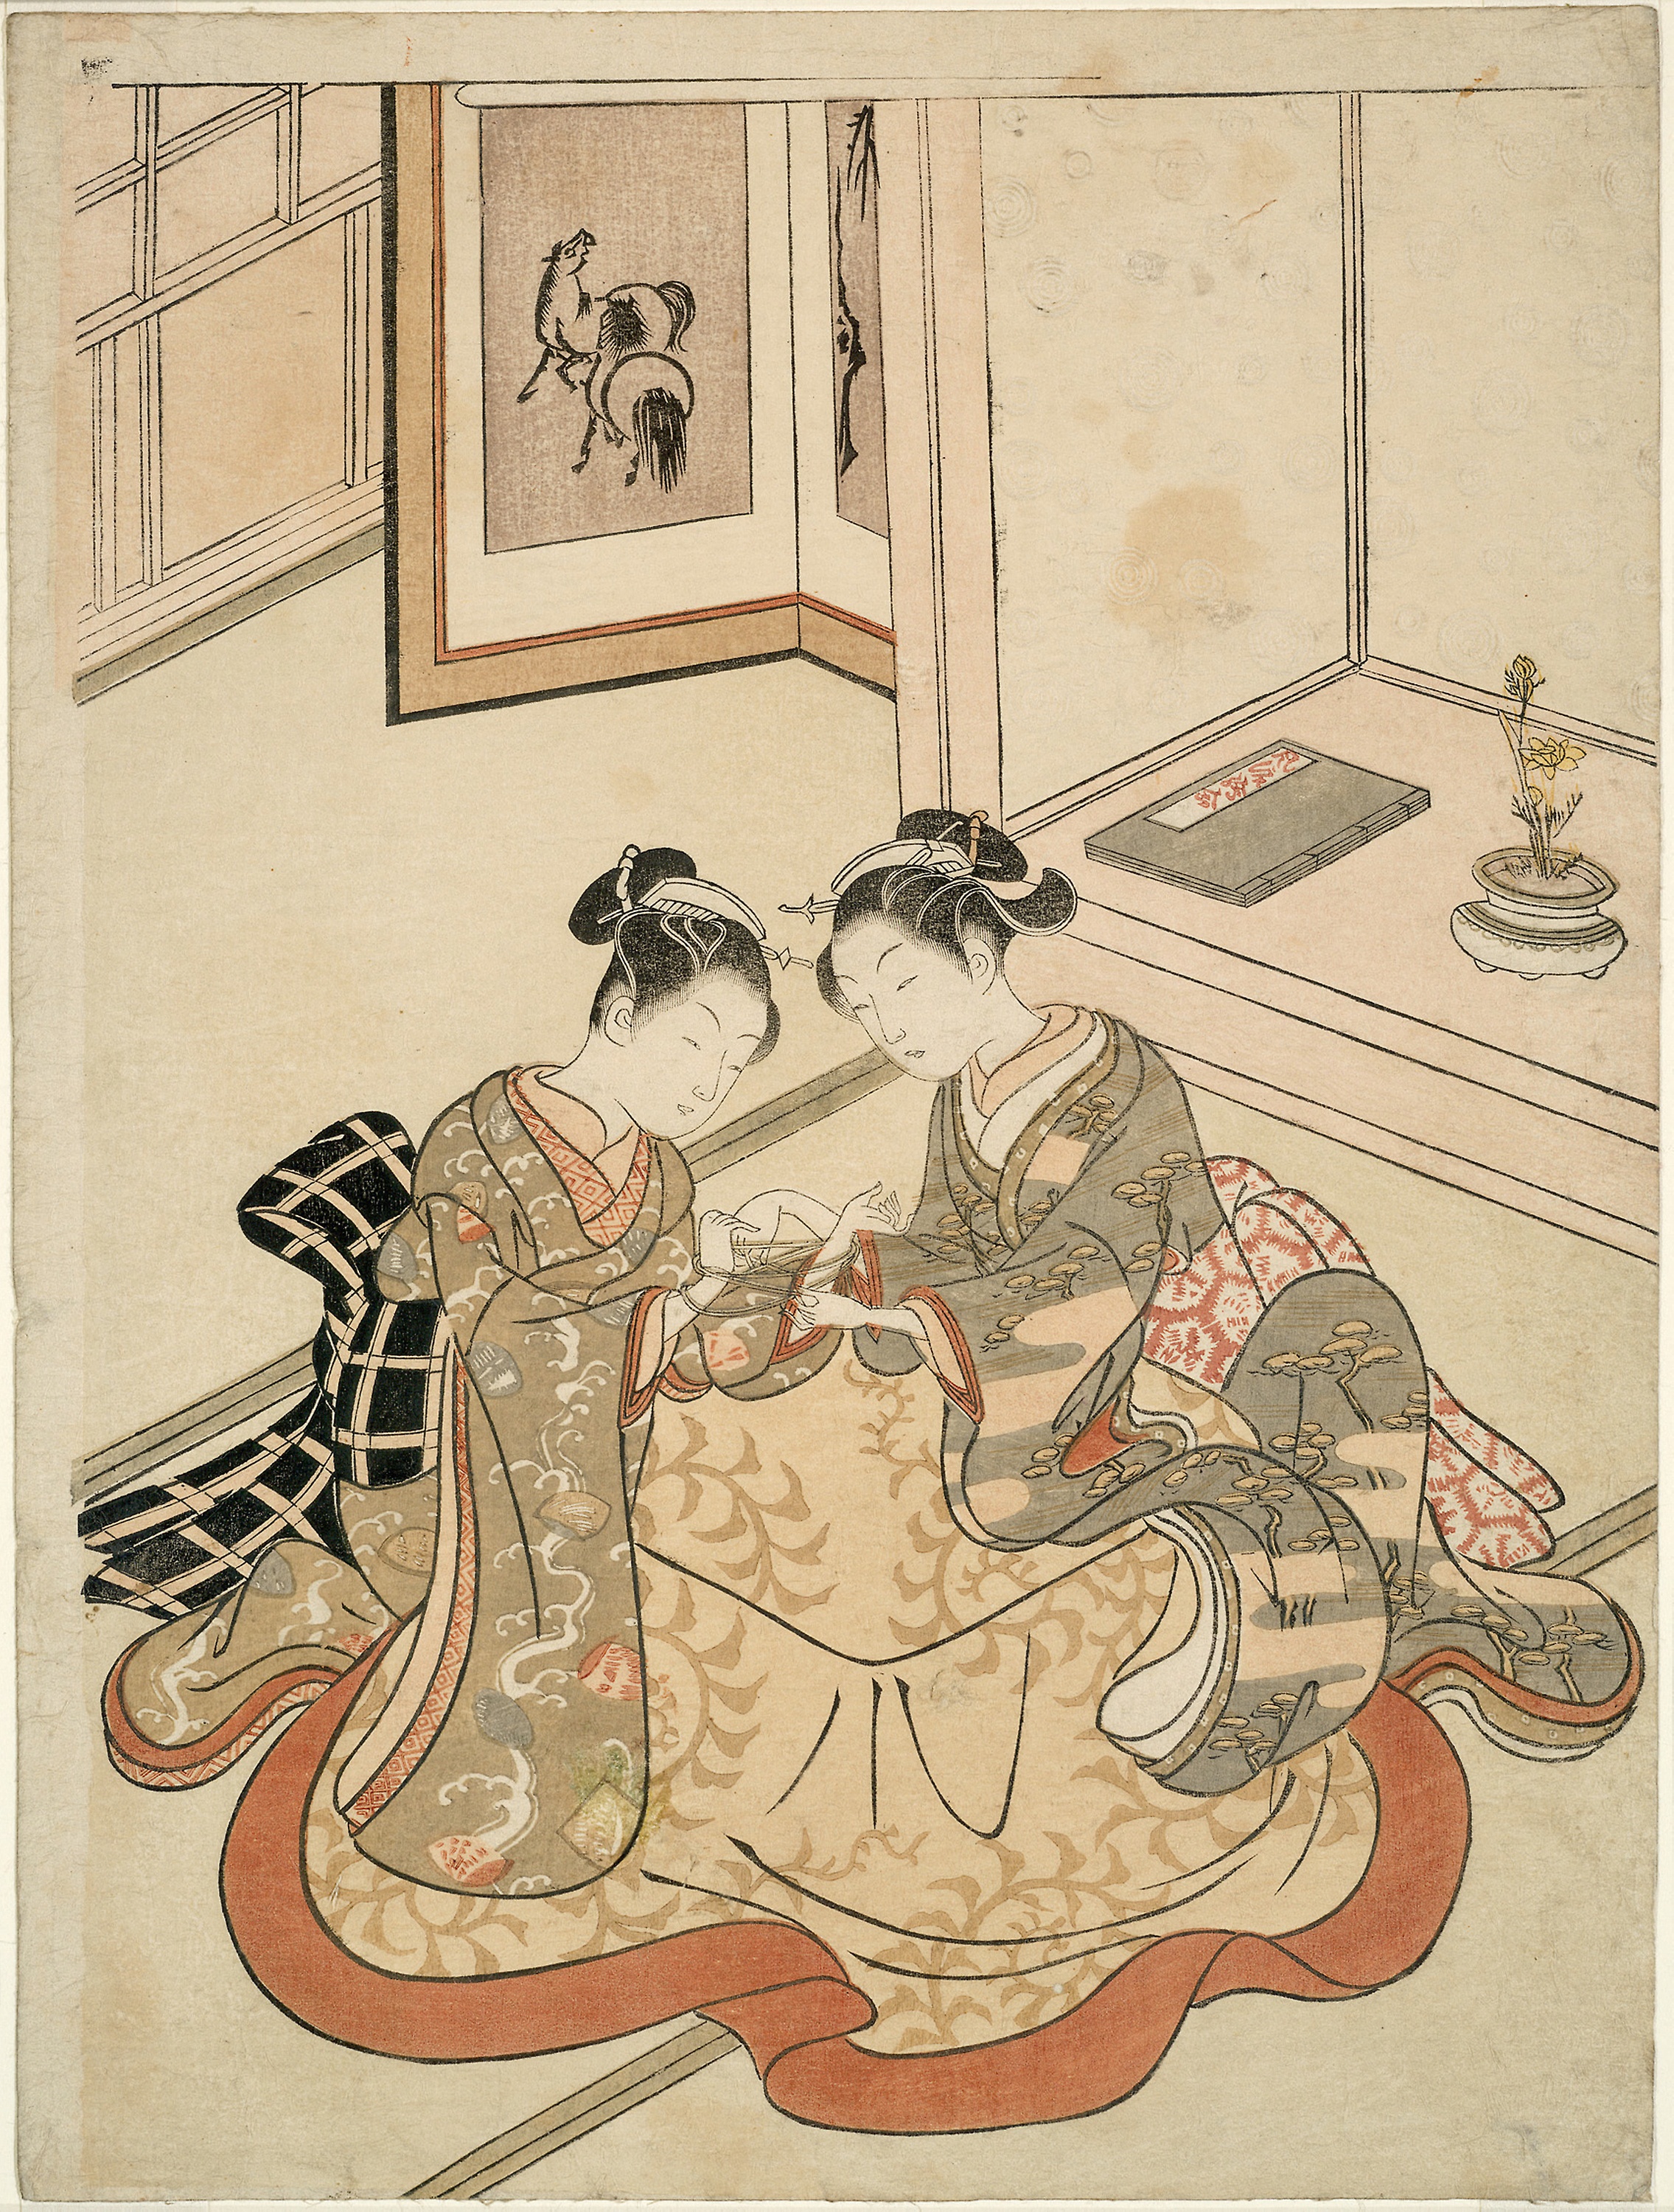
art, cartoon, illustration